Battle of the Kalka River

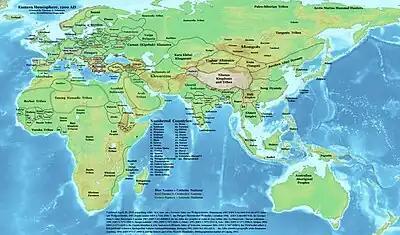
A map showing the Cuman Khanate and the Rus principalities

Genghis Khan eventually granted Jebe permission and with Subutai as his second-in-command, the Mongols advanced to the city of Derbent, which refused to surrender. Jebe promised to spare the city in return for the services of 10 guides to take them through the Caucasus. To warn the guides against playing any tricks, the Mongols executed one of them. The crossing of the Caucasus was costly for the Mongols, who had to abandon their siege engines and lost hundreds of men to the cold.